Jeffrey Jordan

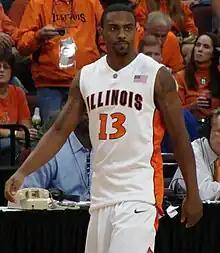
Jordan in 2009

Jeffrey Michael Jordan (born November 18, 1988) is an American former basketball player who played for the University of Illinois and the University of Central Florida. He is the oldest child of retired Hall of Fame basketball player Michael Jordan. Jeffrey Jordan is the co-founder of Heir Jordan, a philanthropic foundation that he runs with his younger brother Marcus.